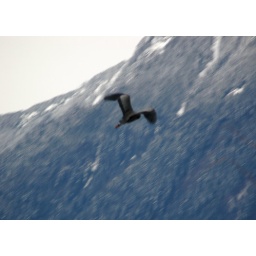
I went in the backyard to take photos of eagles and ended up scaring ducks and blue heron into flight!